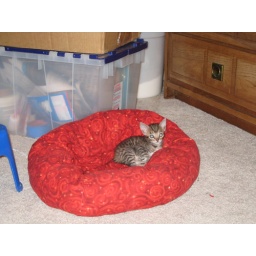
Ziggy looks pretty teensy in the red kitty bed. Except for his ears.